Elers brothers

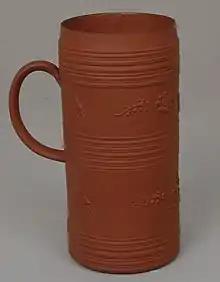
Elers Brothers mug, 1690s

John Philip Elers was born in Utrecht in 1664, the son of Martin Elers, a German living in Amsterdam, who married in 1650 a daughter of Daniel van Mildert; he had a sister married to Sir William Phipps, and a brother David. There was an uncle selling ceramics in London, and Martin Elers was involved in that business from the mid-1670s. John Philip Elers and his brother had some technical training in Cologne, and then are thought to have moved to England in the 1680s.